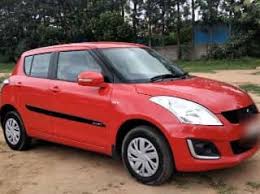
Label: noambulance